George Bernard Erath

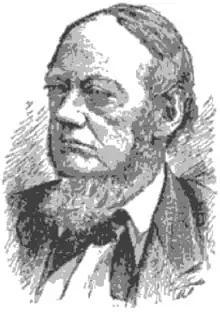

George Bernard Erath (January 1, 1813 – May 13, 1891) served in both the Texas House of Representatives and Texas Senate.